Mr. District Attorney (1941 film)

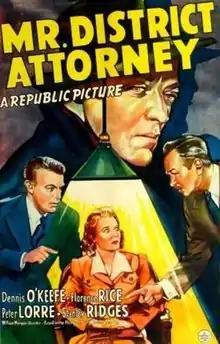
Theatrical release poster

Mr. District Attorney is a 1941 American comedy crime film directed by William Morgan and written by Karl Brown and Malcolm Stuart Boylan. The film was based on the long-running and popular radio series "Mr. District Attorney". It stars Dennis O'Keefe, Florence Rice, Peter Lorre, Stanley Ridges, Minor Watson and Charles Arnt. The film was released on March 27, 1941, by Republic Pictures. A sequel followed it, "Mr. District Attorney in the Carter Case," later in the year, with different actors in the leading roles.